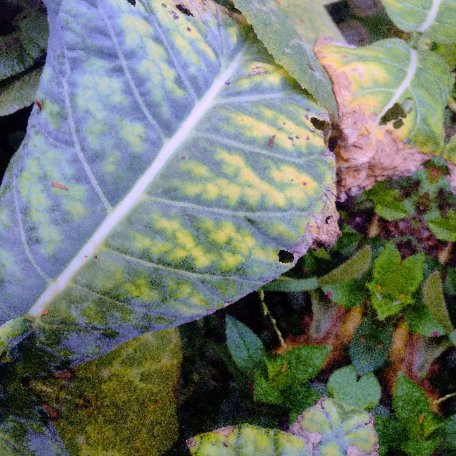
Label: Downy Mildew